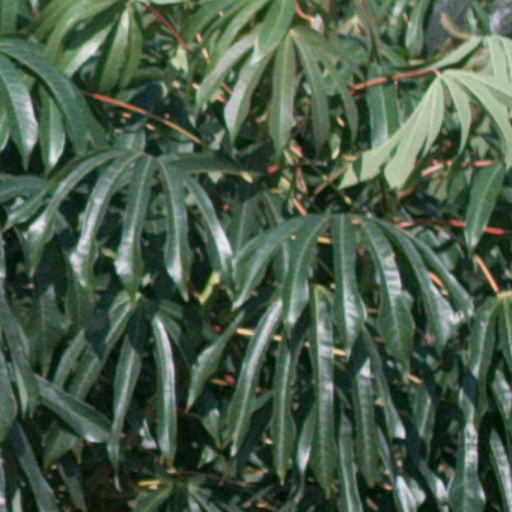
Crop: cassava